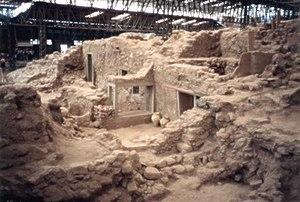
1628 av. J.-C. : date probable de la formidable explosion de l'ancienne île de Santorin en mer Égée. Raz de marée, nuages de cendres qui, poussés vers l’est par le vent, atteignent les côtes de l’Asie Mineure. Cette catastrophe est peut-être à l’origine du mythe de l’Atlantide. À Akrotiri une ville entière de l’âge du bronze a été découverte enfouie sous les cendres. Les bâtiments y sont conservés sur deux ou trois étages.
La période égéenne est un terme général visant à englober les cultures qui émergent en Grèce et dans la mer Égée au cours de l'Âge du bronze ancien. Ce terme couvre trois régions géographiques de cultures distinctes : la Crète, les Cyclades et la Grèce continentale.